2010 PGA Championship

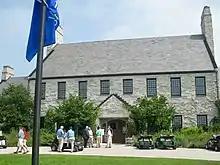
Whistling Straits clubhouse during the 2010 PGA Championship

In the third round, Liang Wenchong shot a course-record 64 and moved into a tie for fourth place. Overnight leader Matt Kuchar dropped back to seven under, and Nick Watney shot a 66 to take a three-stroke lead over Rory McIlroy and Dustin Johnson going into the final round. Half the 156 starters were forced to complete their seconds rounds on the Saturday after almost six hours were lost because of fog over the first two days.